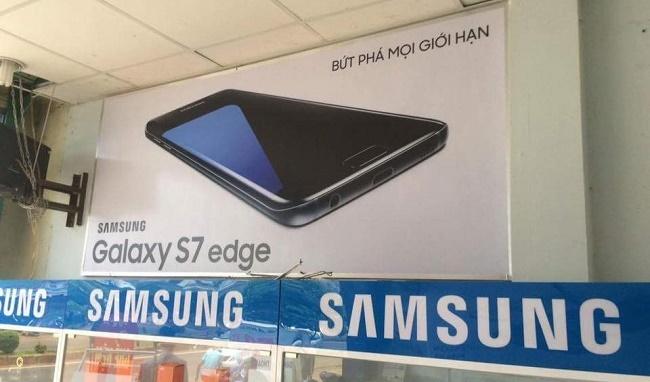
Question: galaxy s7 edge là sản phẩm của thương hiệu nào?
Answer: galaxy s7 edge là sản phẩm của thương hiệu samsung